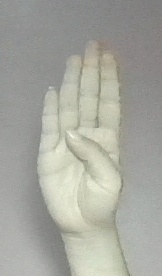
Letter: kaaf